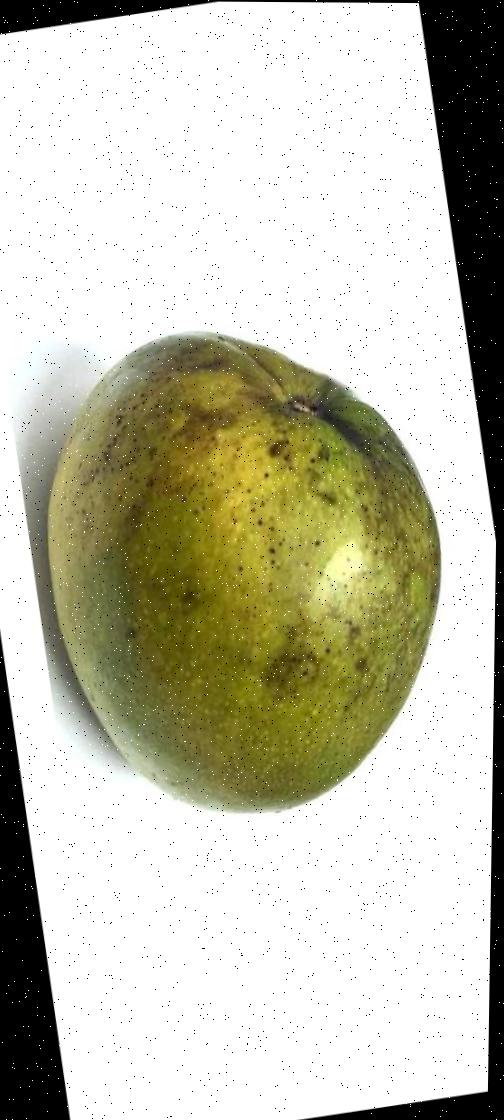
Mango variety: Bari-4